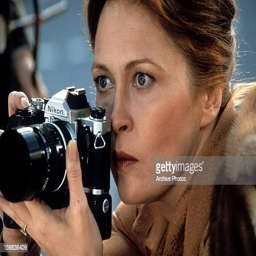
actor holding camera in a scene from the film